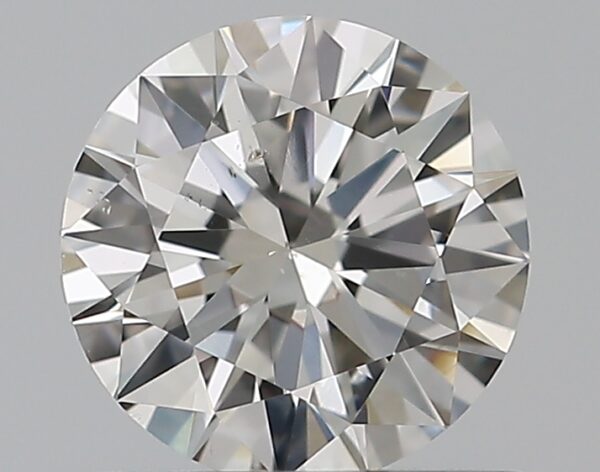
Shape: round
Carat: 0.59
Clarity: SI1
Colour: H
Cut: EX
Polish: EX
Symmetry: EX
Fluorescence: N
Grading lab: GIA
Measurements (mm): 5.46 x 5.48 x 3.23